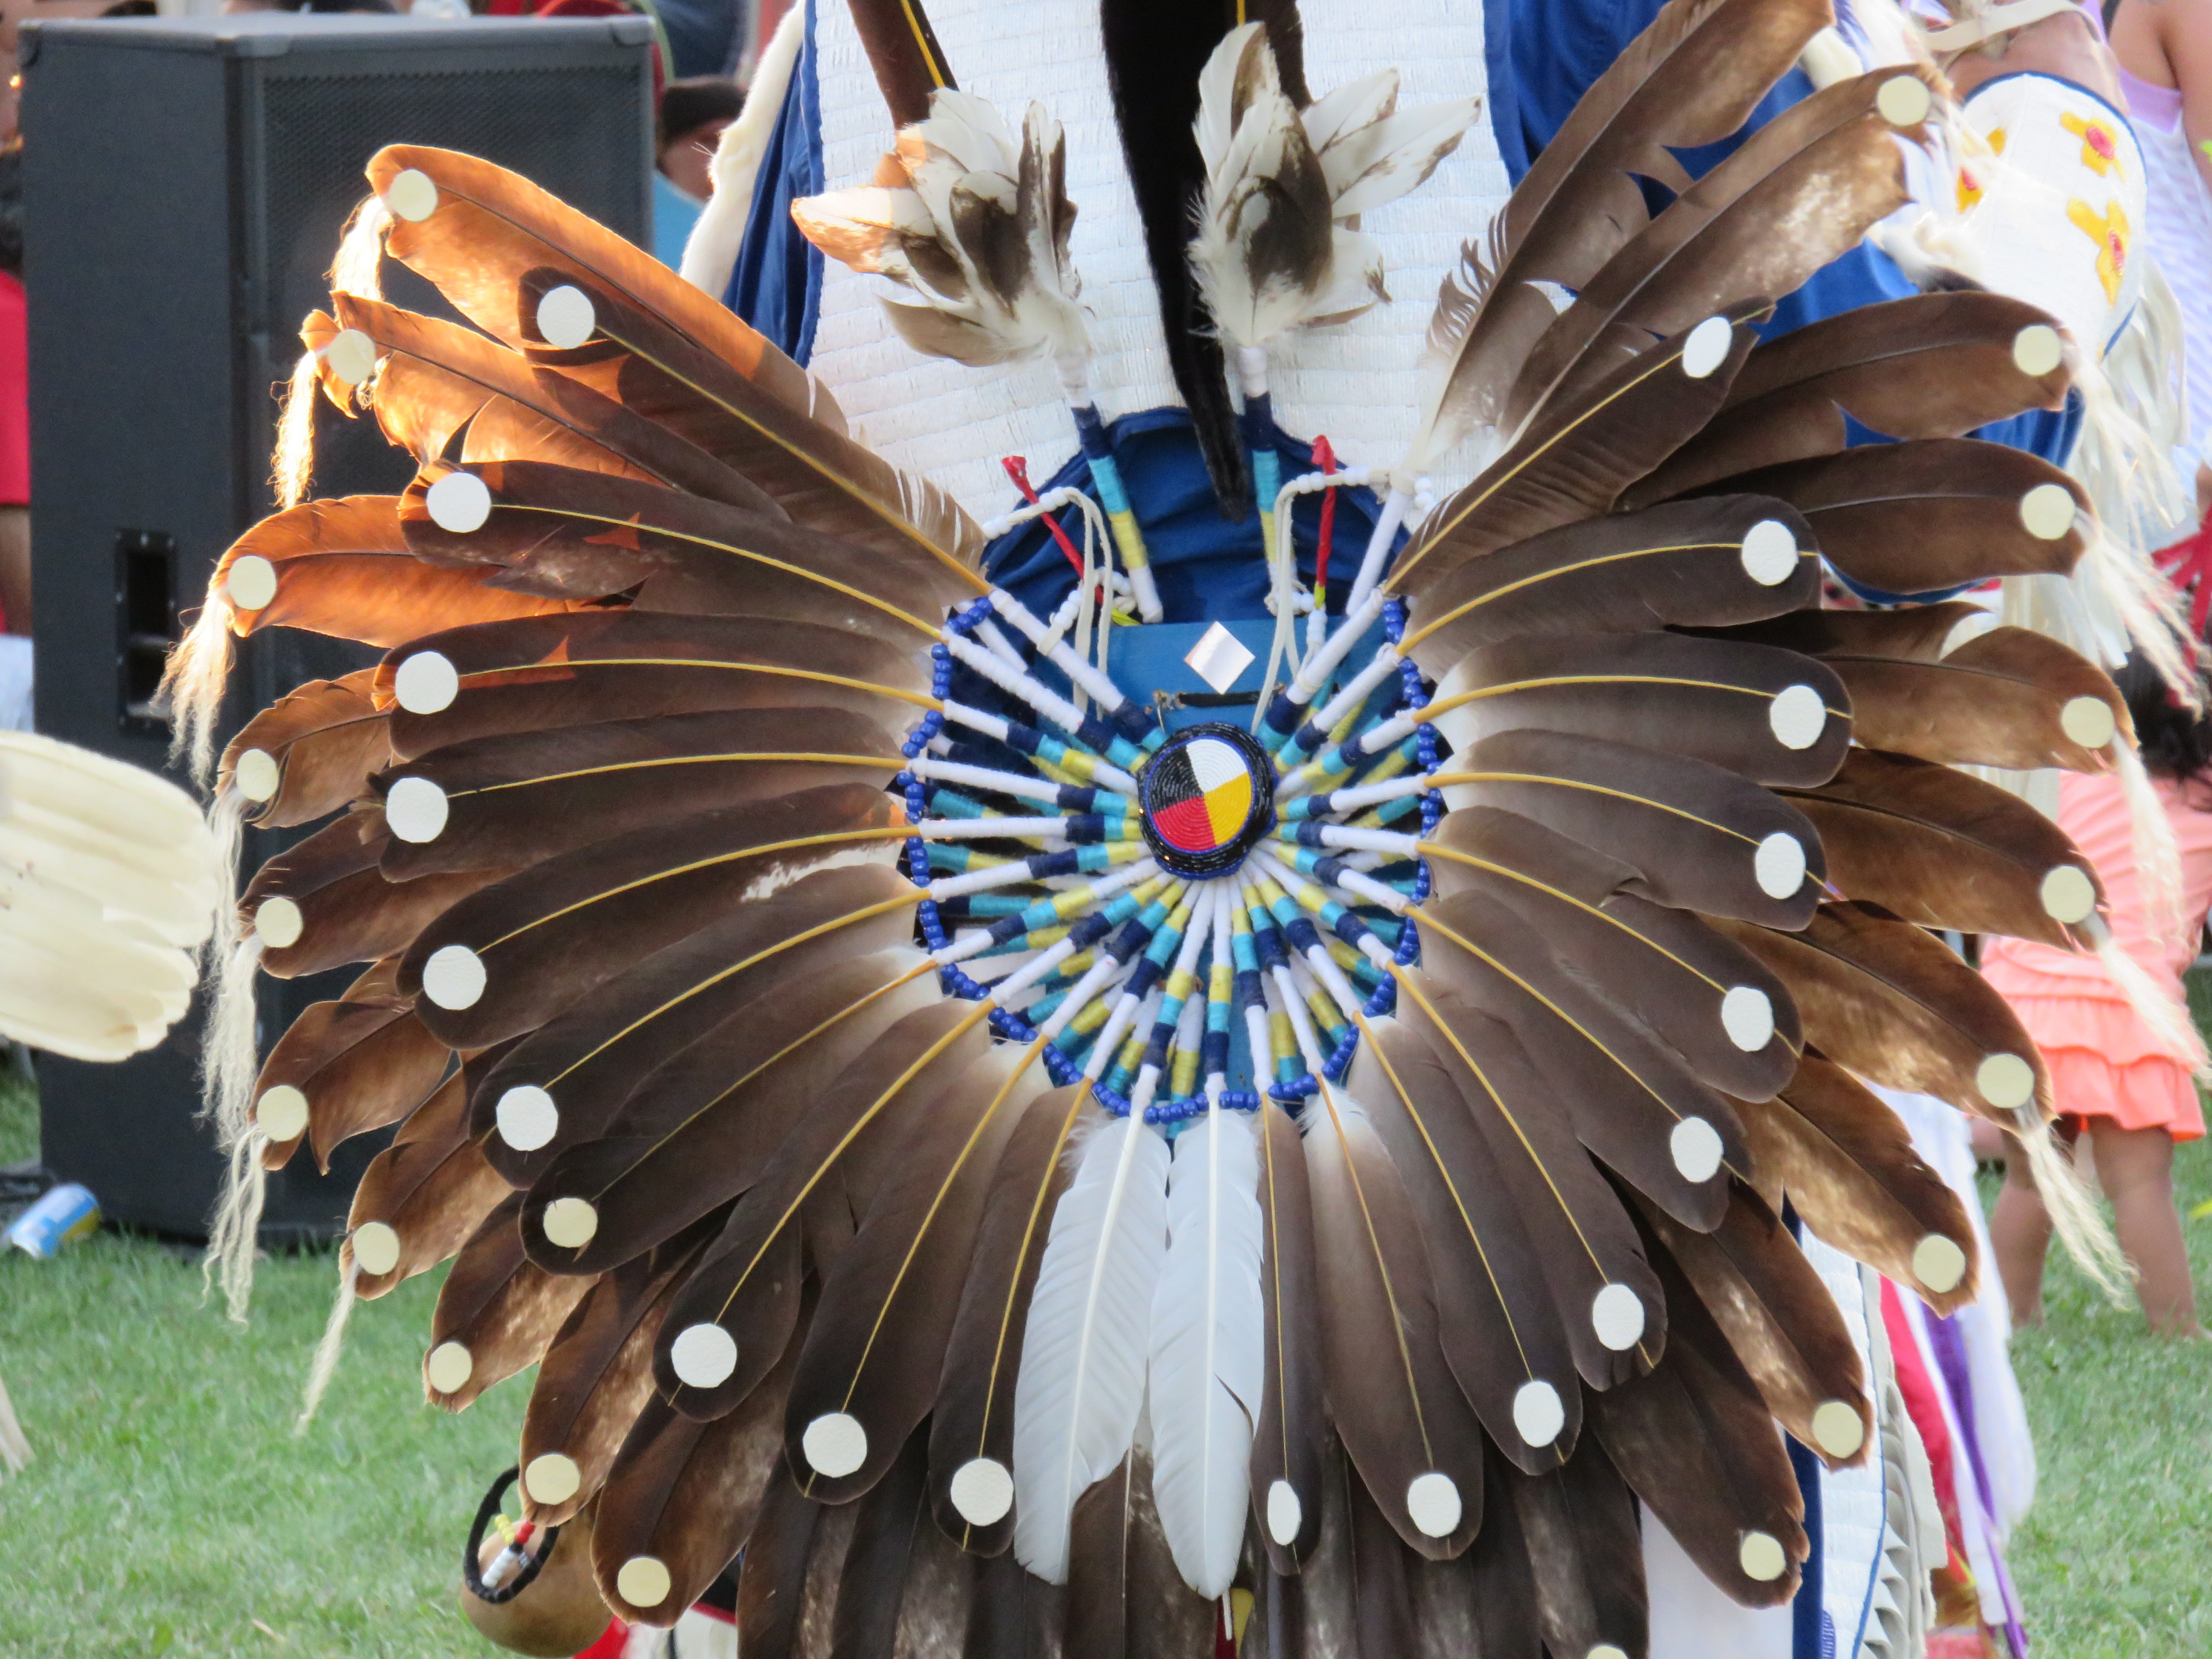
flower, dance, carnival, color, feather, native, art, festival, american, canada, ontario, costume, indian, warrior, ceremonial, first nation, regalia, pow wow, powwow, chippewa, anishinaabe